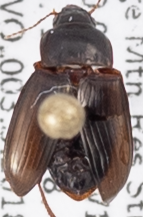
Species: Amara quenseli
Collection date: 2018-06-19
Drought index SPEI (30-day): -1.01
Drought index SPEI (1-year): -0.39
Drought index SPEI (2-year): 0.03